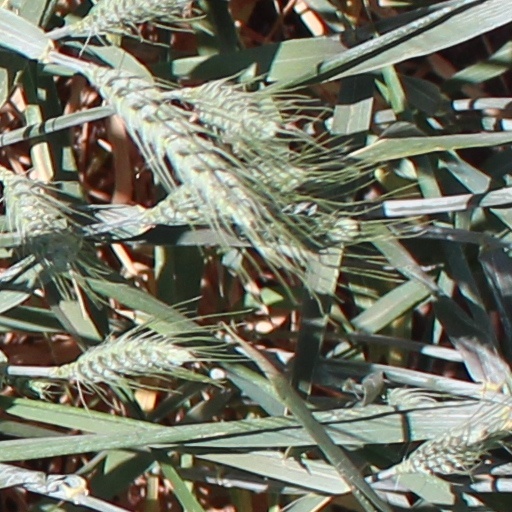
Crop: wheat